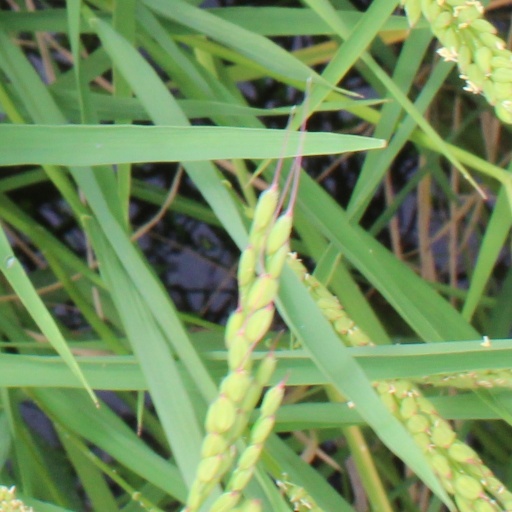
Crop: rice